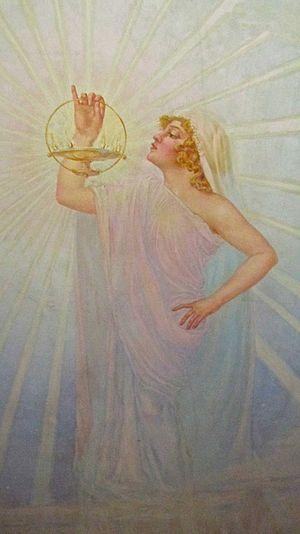
Peinture par Guido Nincheri, chambre sud-ouest, maison Oscar-Dufresne (Château Dufresne), 4040 rue Sherbrooke Est, Montréal, Québec, Canada.
Le Château Dufresne est un domaine constitué de deux maisons bourgeoises jumelées situées dans l’arrondissement Mercier-Hochelaga-Maisonneuve de la ville de Montréal au Canada.